Cantonist

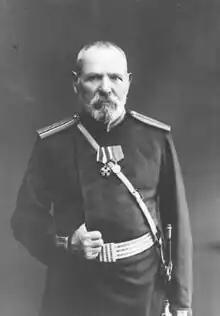
Herzel Yankel Tsam, one of only eight recorded exceptions in the Russian army in the 19th century of Jewish cantonists who rose to the rank of officer without first converting to Christianity. Drafted as a 17-year-old cantonist, he became an officer in 1873. He was not allowed any promotions beyond captain until his retirement after 41 years of service, when he was given rank and pension of a colonel. In spite of pressures, he never converted.

Cantonists (more properly: , "military cantonists") were underage sons of conscripts in the Russian Empire. From 1721 on they were educated in special "cantonist schools" for future military service (the schools were called garrison schools in the 18th century). The cantonist schools and the cantonist system were eventually abolished in 1857, following public and international criticism and the Russian defeat in the Crimean War.